North Somerset Yeomanry

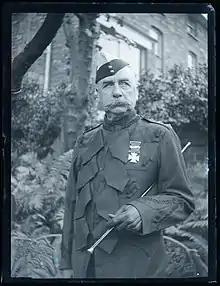
Officer of the North Somerset Yeomanry wearing a patrol jacket and forage cap, 1905 (c)

For some years the Keynsham Troop was without any officers, and although its members were keen and turned out promptly when required, their appearance and discipline had deteriorated to the point where they were known locally as 'The Cossacks'. It was disbanded in May 1842, but many of its members transferred to other troops of the regiment or joined the Gloucestershire Yeomanry Cavalry. In 1854 on the outbreak of the Crimean War, 342 out of 398 men in the regiment volunteered to serve in any part of the United Kingdom.